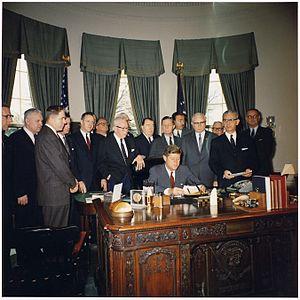
La présidence de John Fitzgerald Kennedy, en tant que 35ᵉ président des États-Unis, dura du 20 janvier 1961 jusqu'à son assassinat le 22 novembre 1963. Membre du Parti démocrate, Kennedy prit ses fonctions après avoir battu le vice-président sortant Richard Nixon, membre du Parti républicain, à l'élection présidentielle de 1960. Il fut remplacé après sa mort par son vice-président Lyndon B. Johnson.